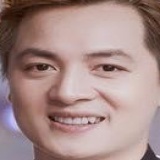
ca sĩ Đăng Khôi